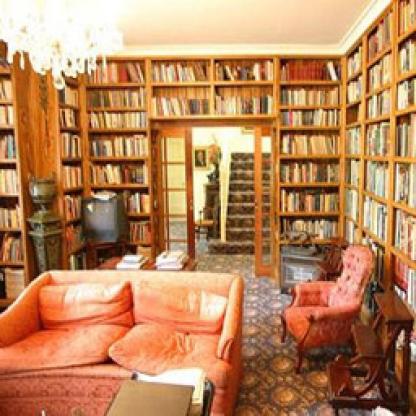
Scene: Indoor